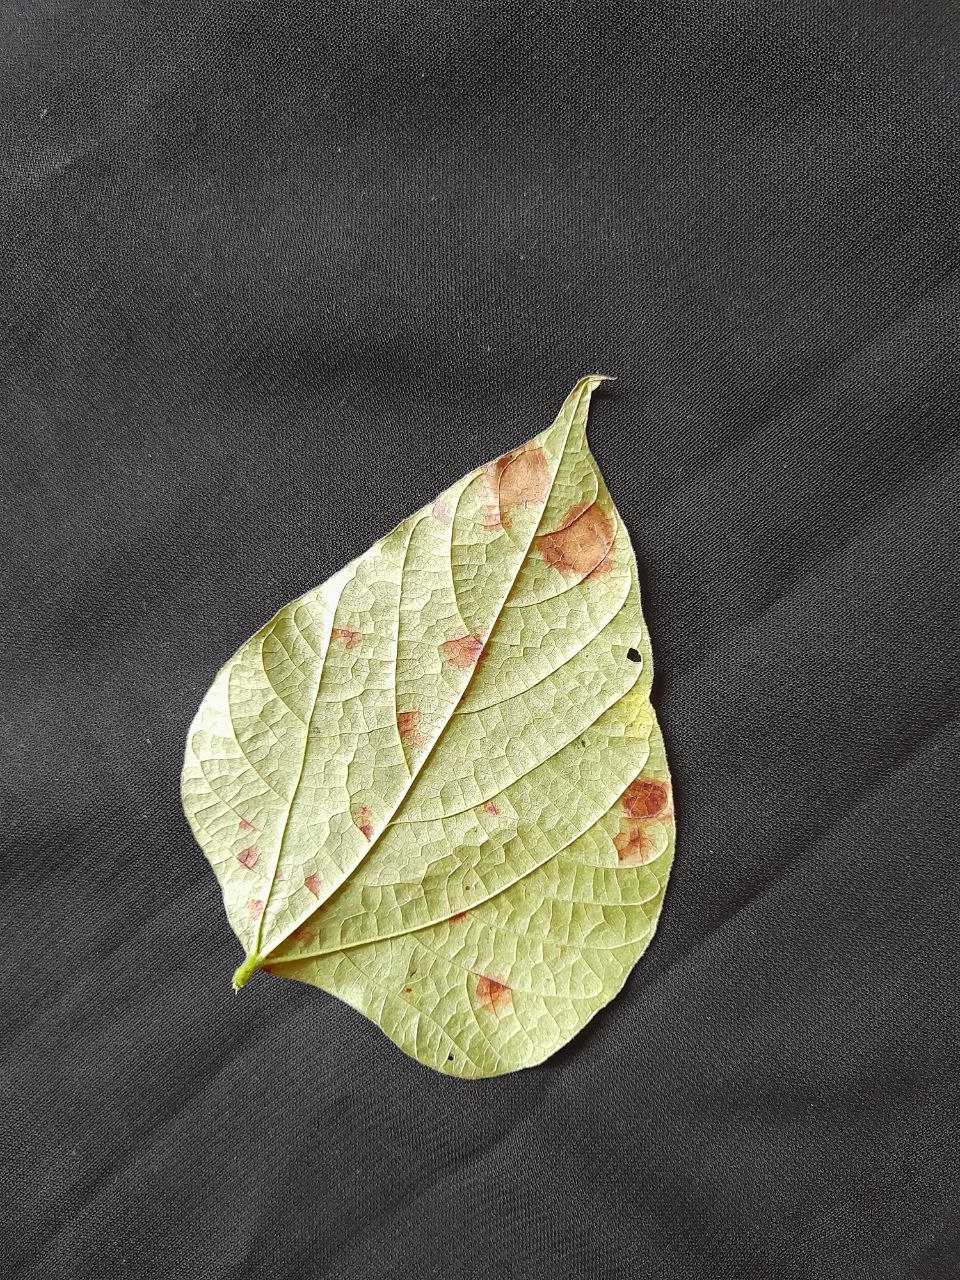
Crop: bean
Leaf condition: Rust